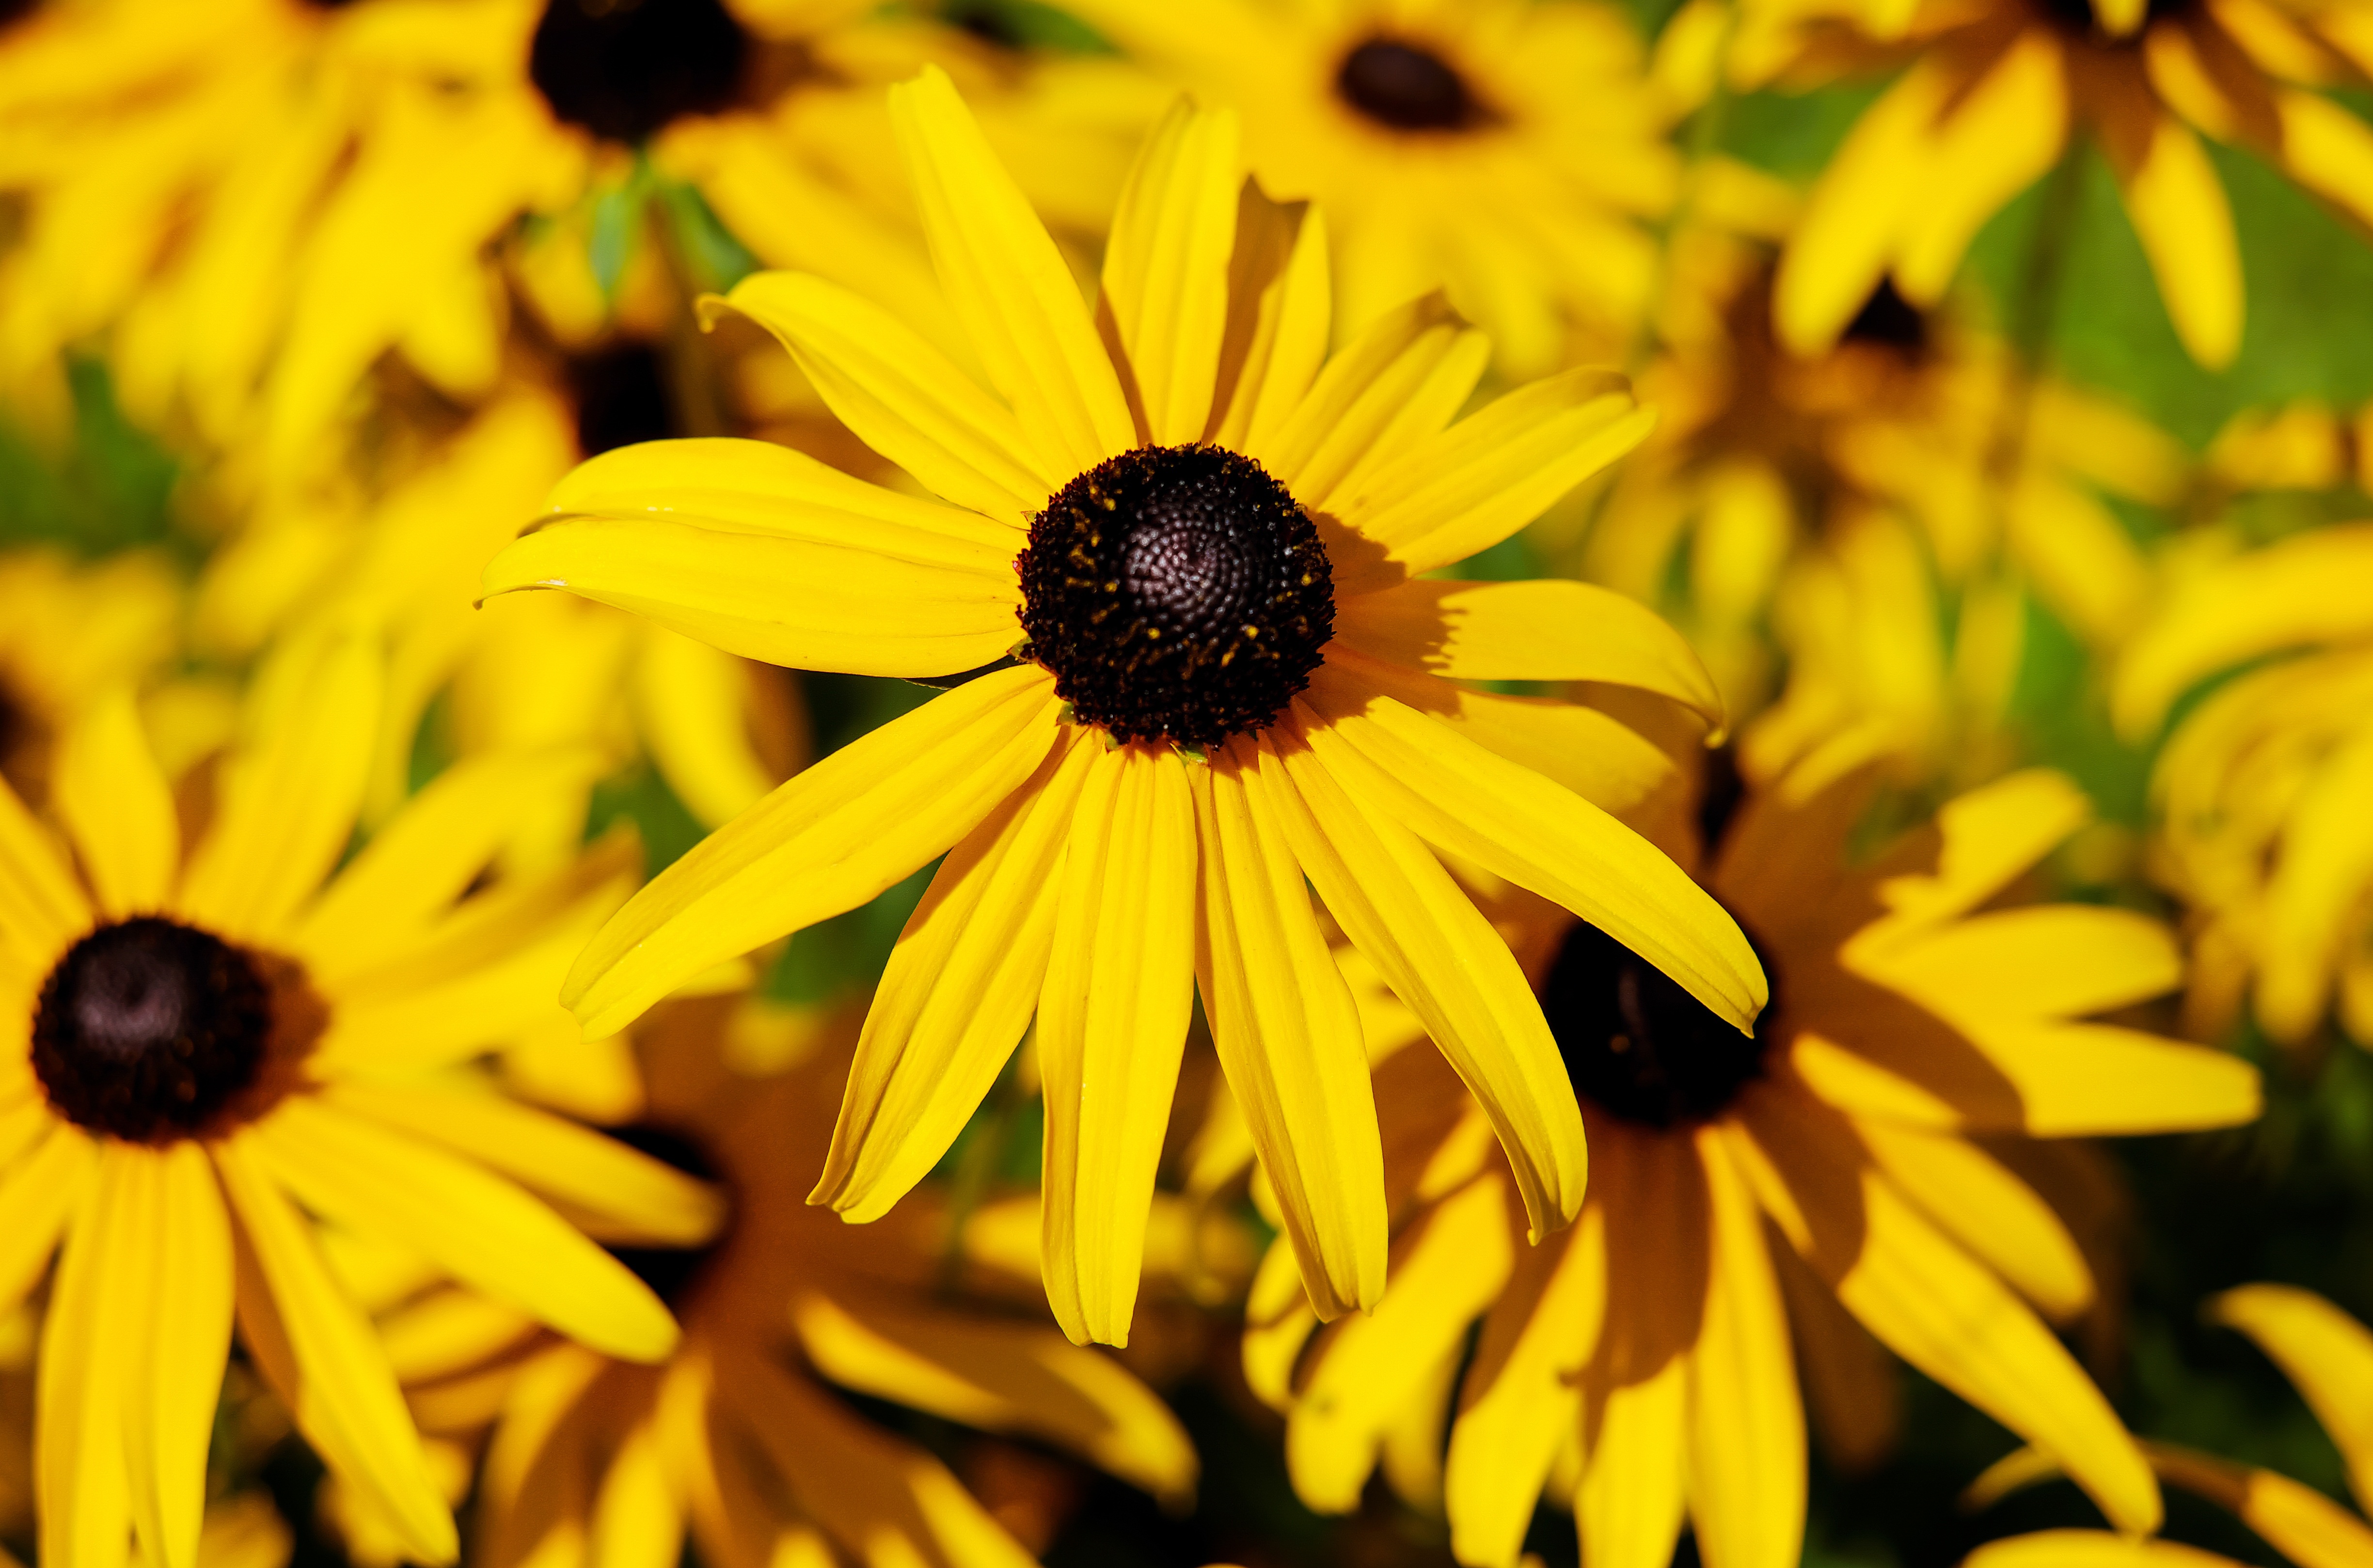
nature, plant, leaf, flower, petal, botany, yellow, garden, flora, wildflower, flowers, close up, sun hat, macro photography, flowering plant, daisy family, ordinary sonnenhut, annual plant, land plant